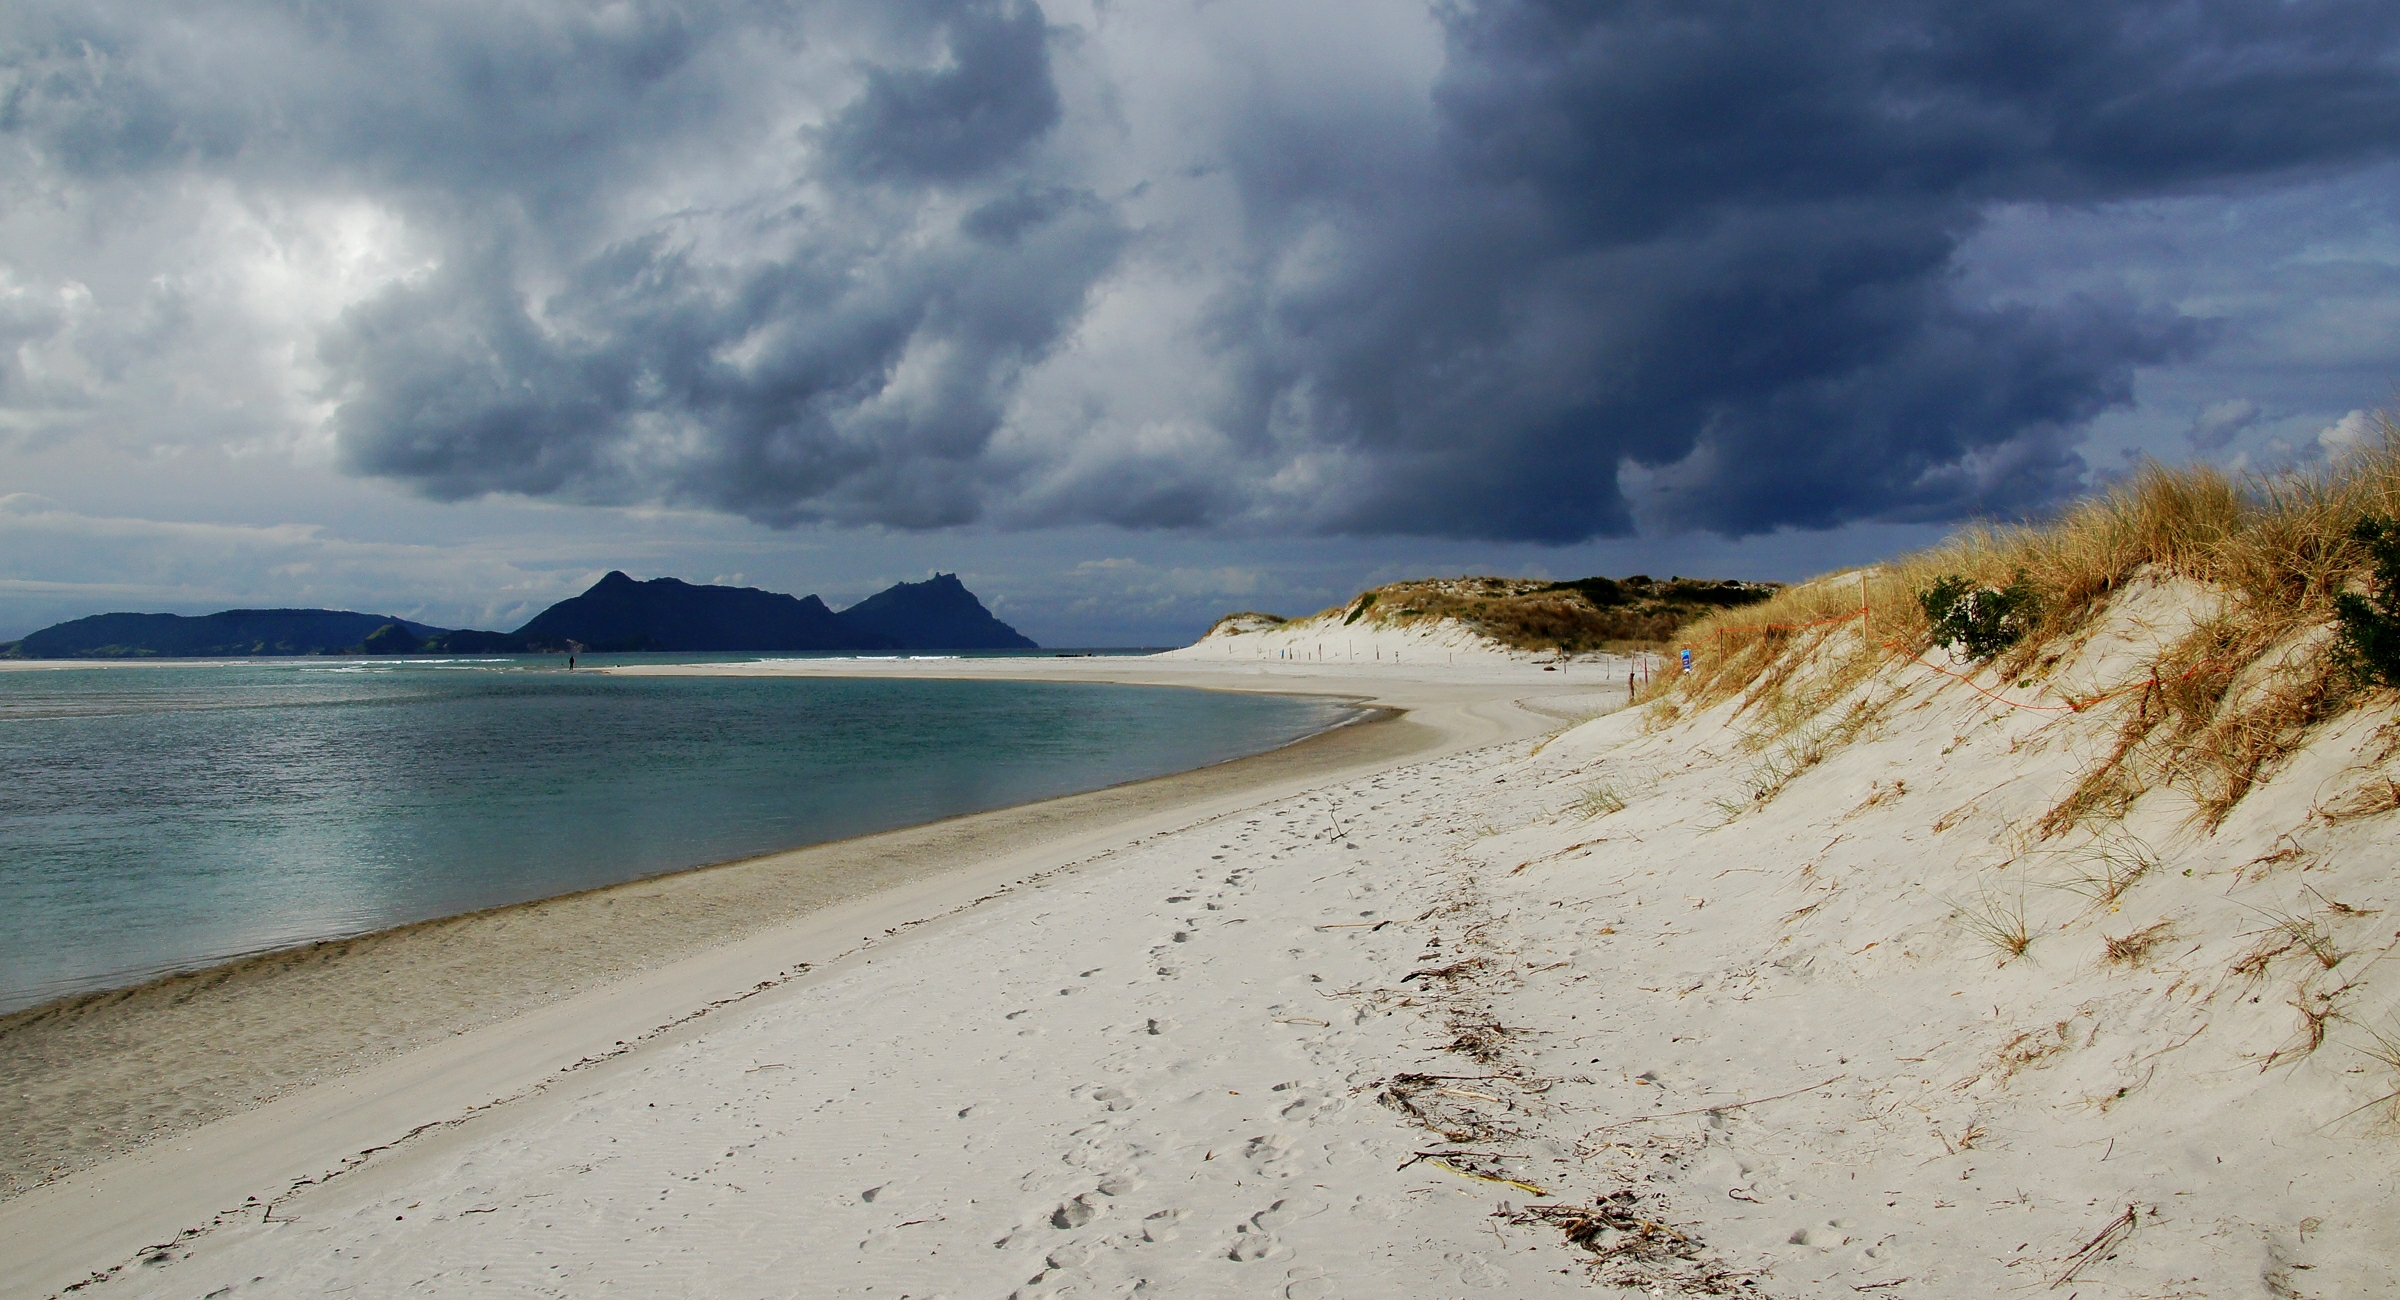
beach, sea, coast, sand, ocean, cloud, sky, shore, wave, coastline, cliff, weather, storm, bay, seashore, terrain, material, body of water, dunes, newzealand, day, habitat, sonydslra580, tamron18270mmpzd, breambaynz, natural environment, wind wave